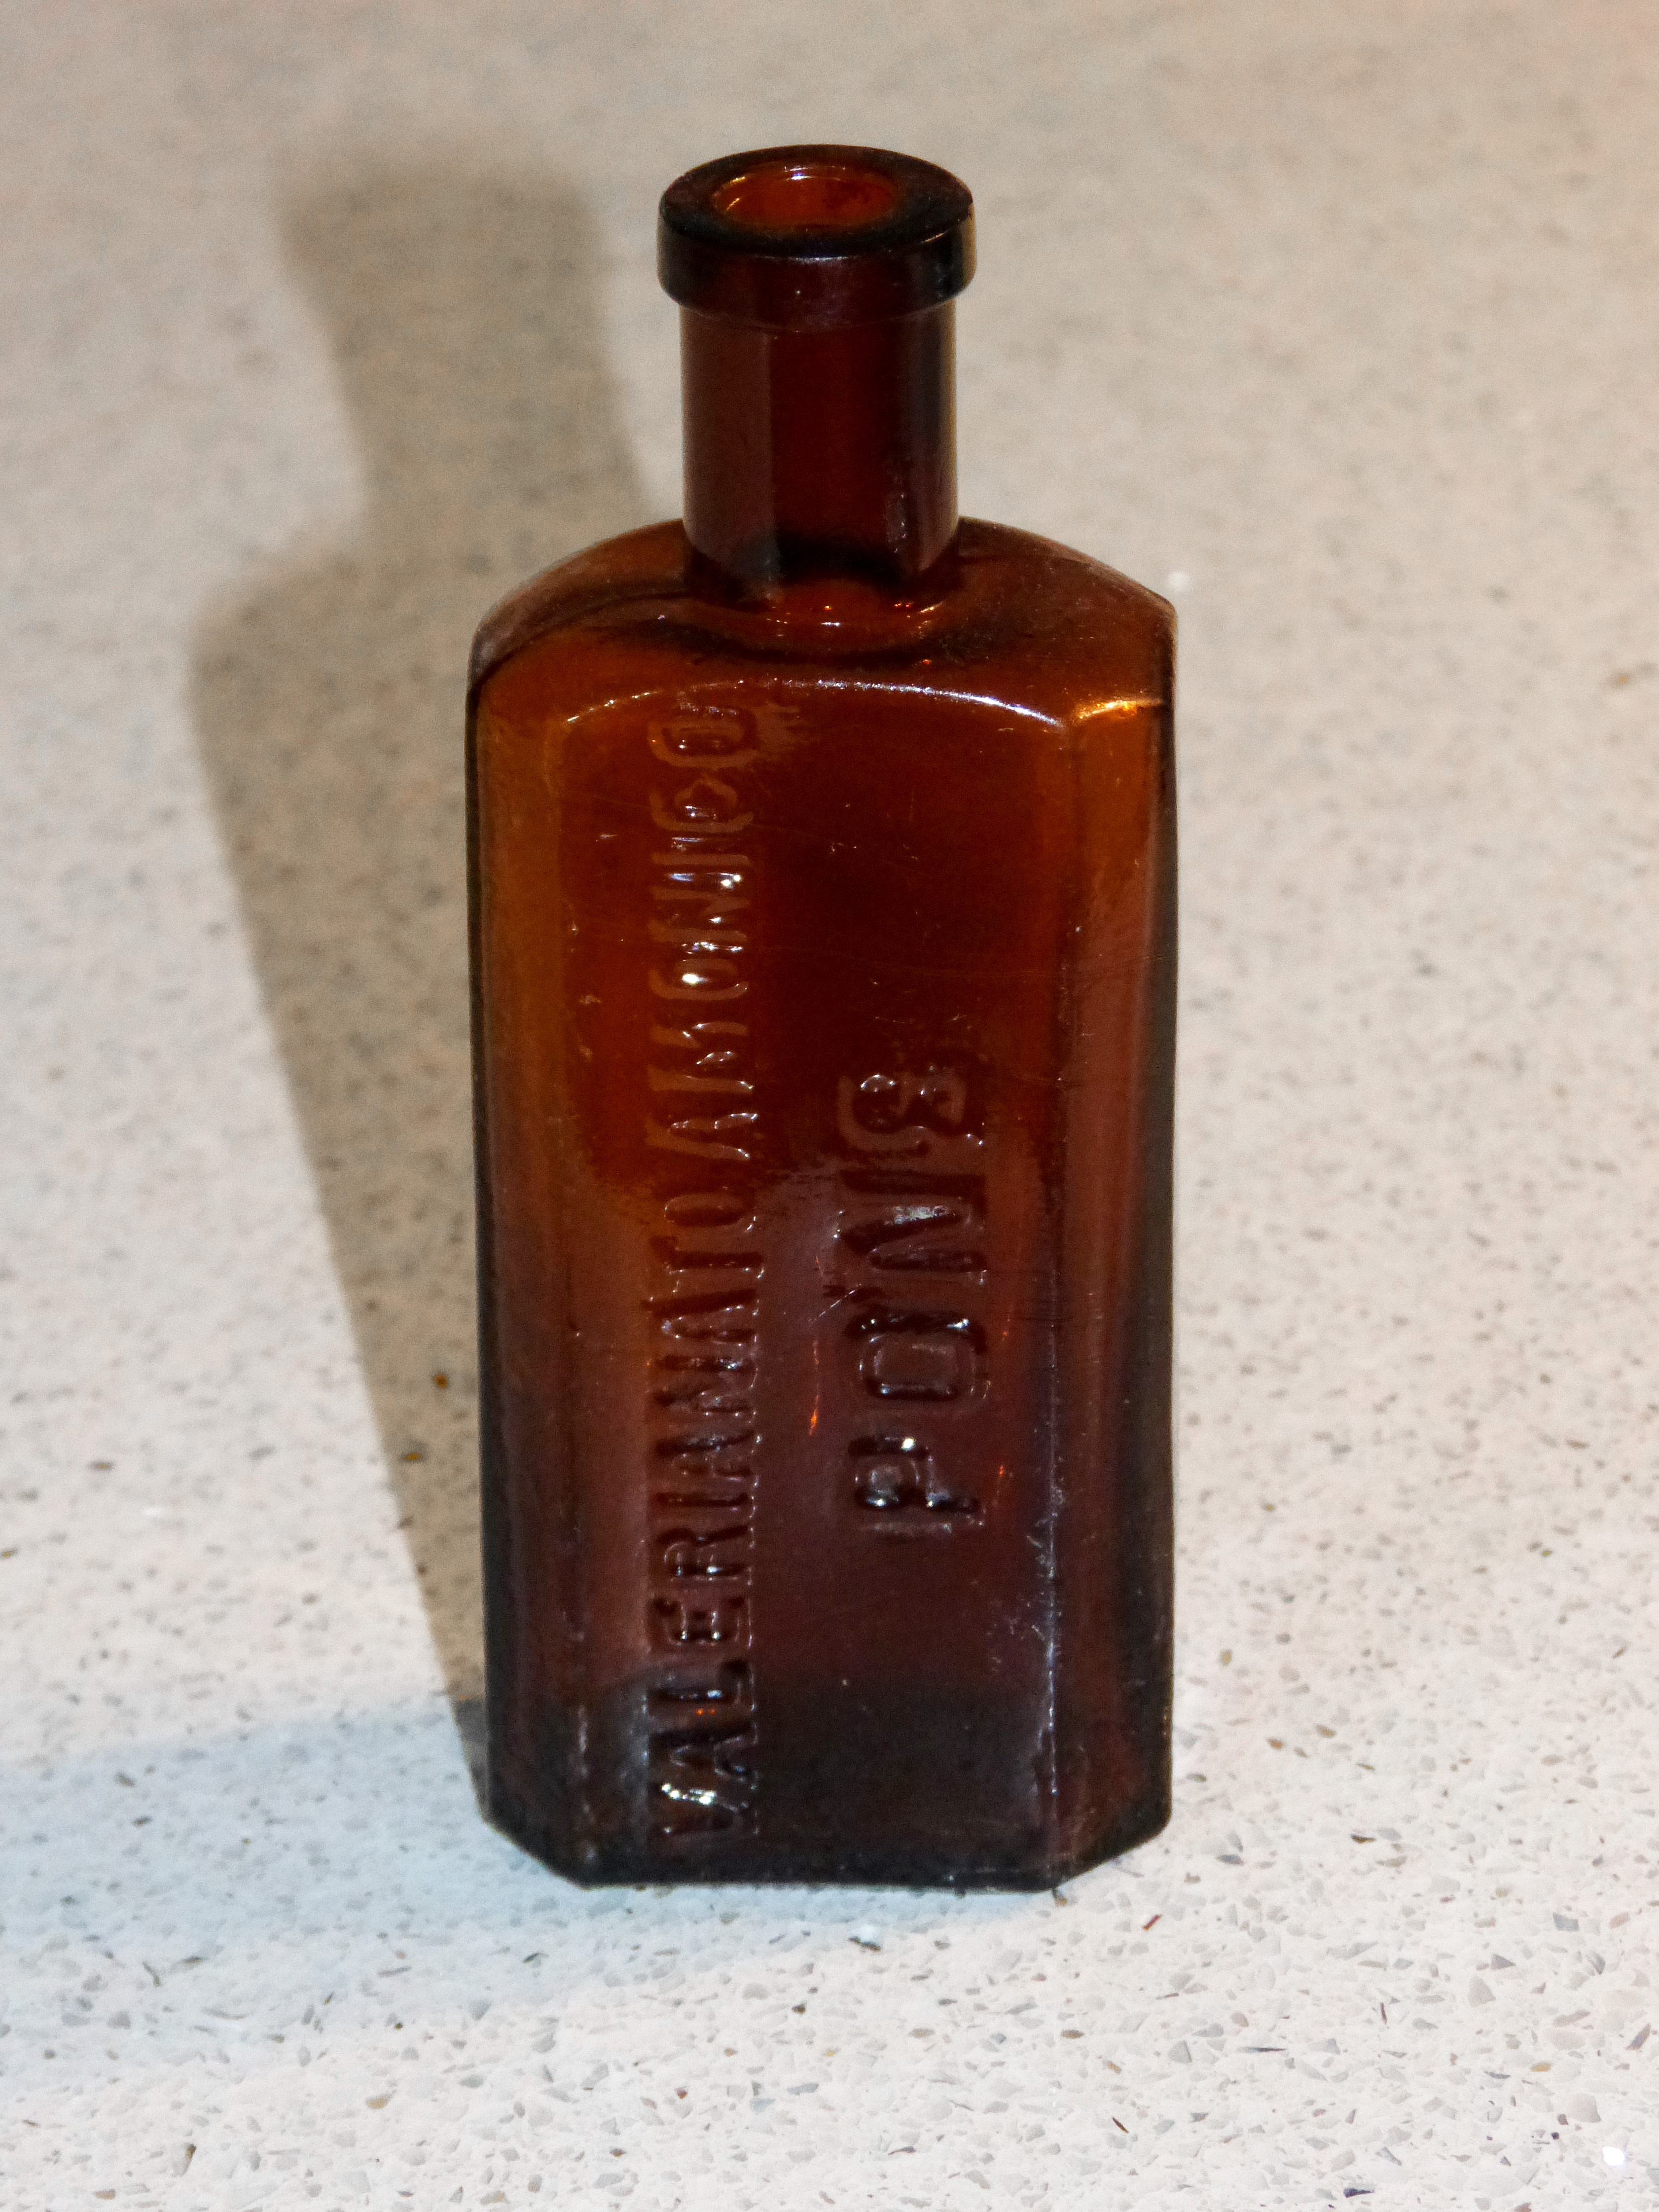
drink, bottle, medicine, tableware, wine bottle, glass bottle, beer bottle, whisky, liqueur, old drug, panacea, distilled beverage, drinkware